United States Naval Academy Cemetery

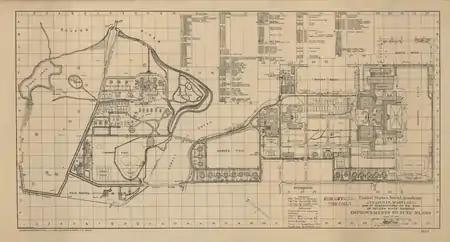
A map of the campus as it was in 1924. The cemetery can be seen near the middle of the map

In 1868 the Naval Academy purchased a 67-acre piece of land called Strawberry Hill as part of their efforts to expand after the American Civil War. Within a year of its acquisition part of the property became the cemetery. Since its beginning the cemetery has become the final resting place for Medal of Honor recipients, Superintendents of the Naval Academy, Midshipmen, and former employees of the Academy and hundreds more of the nation's veterans.